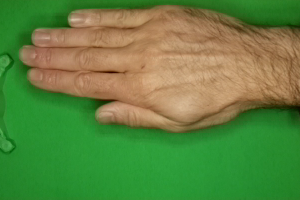
Label: paper